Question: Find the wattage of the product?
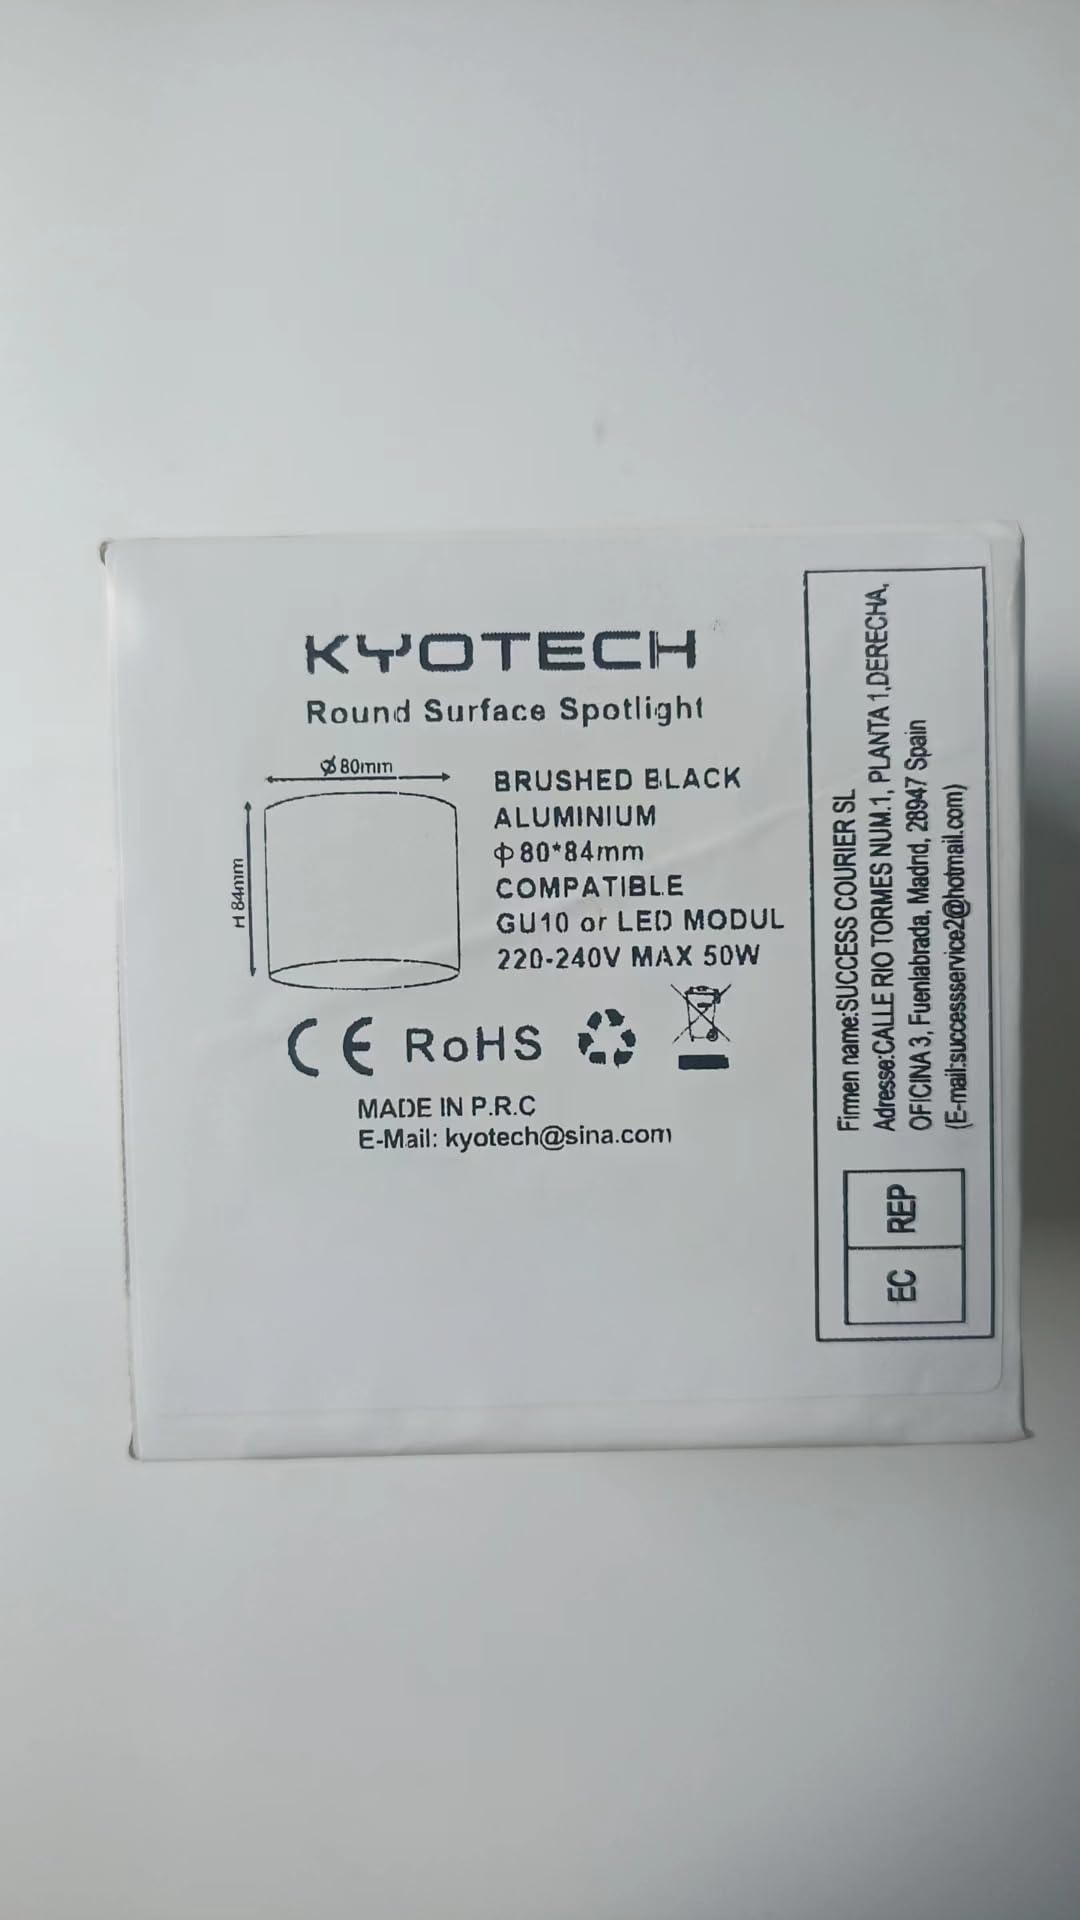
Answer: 50.0 watt